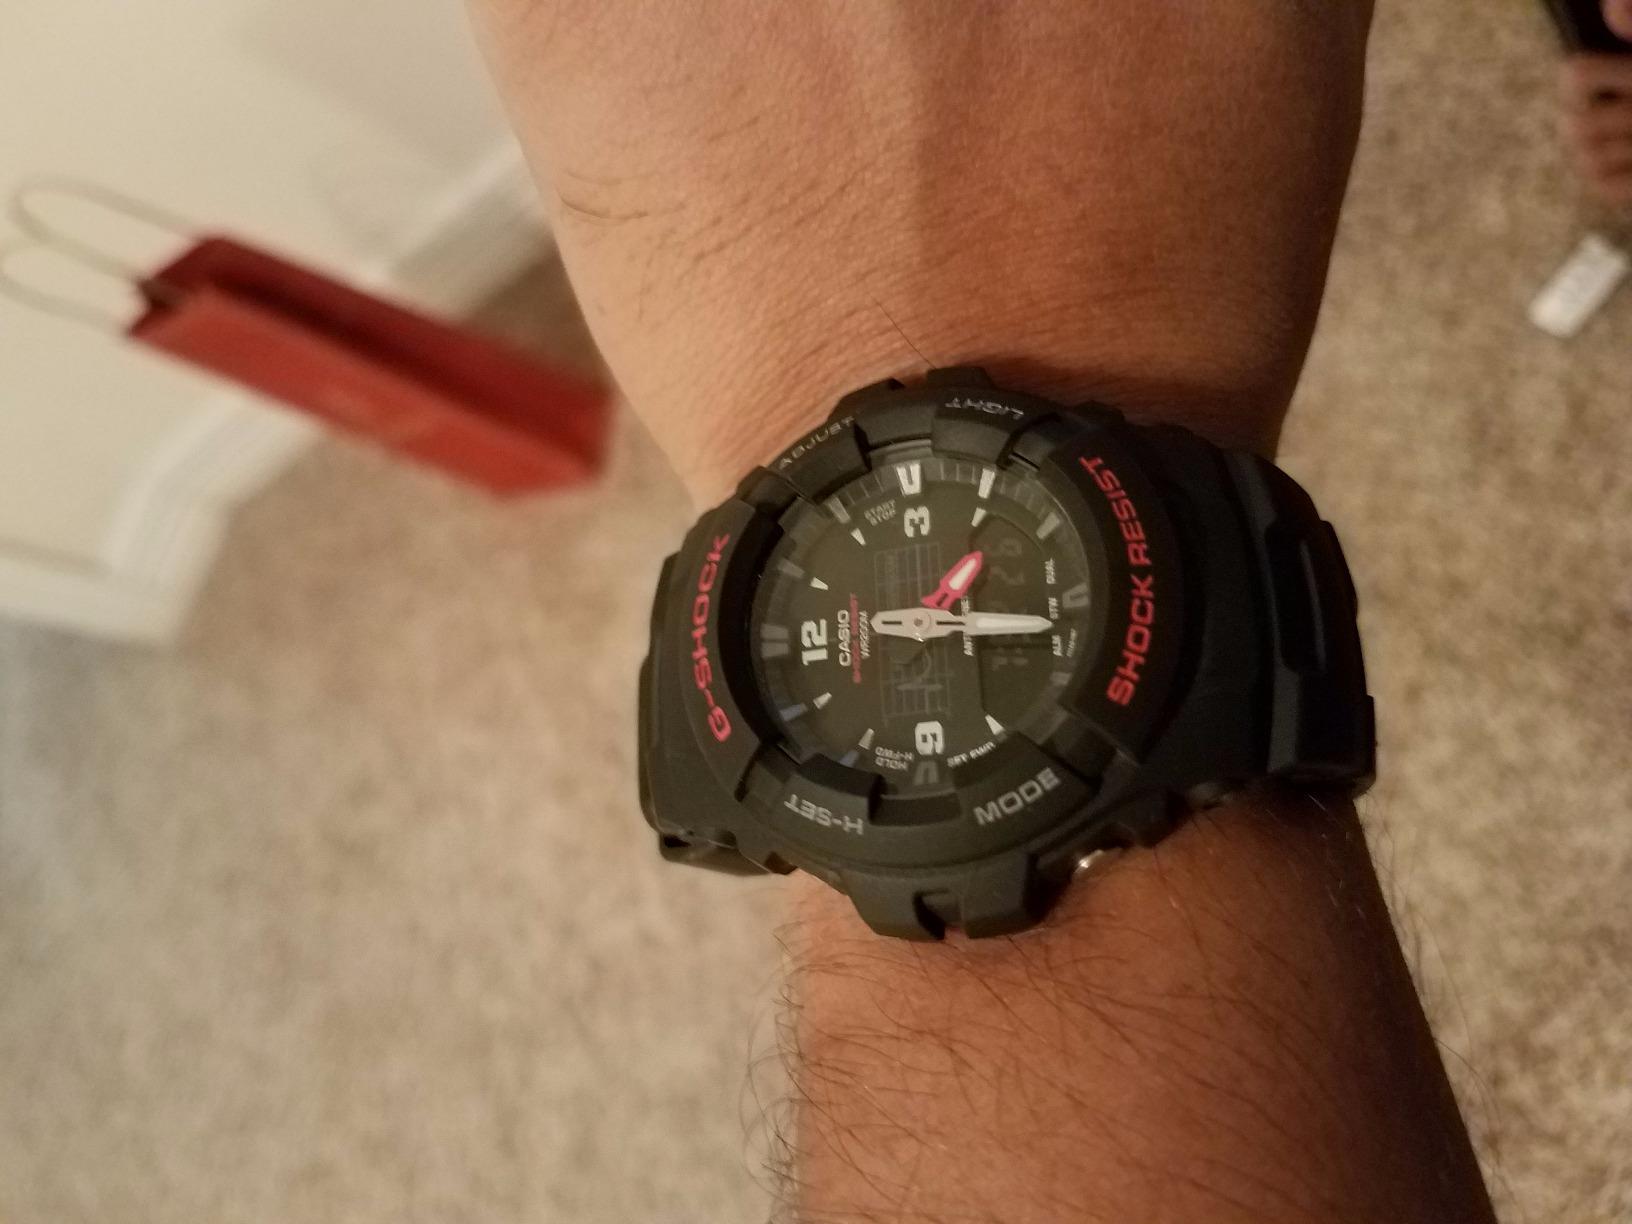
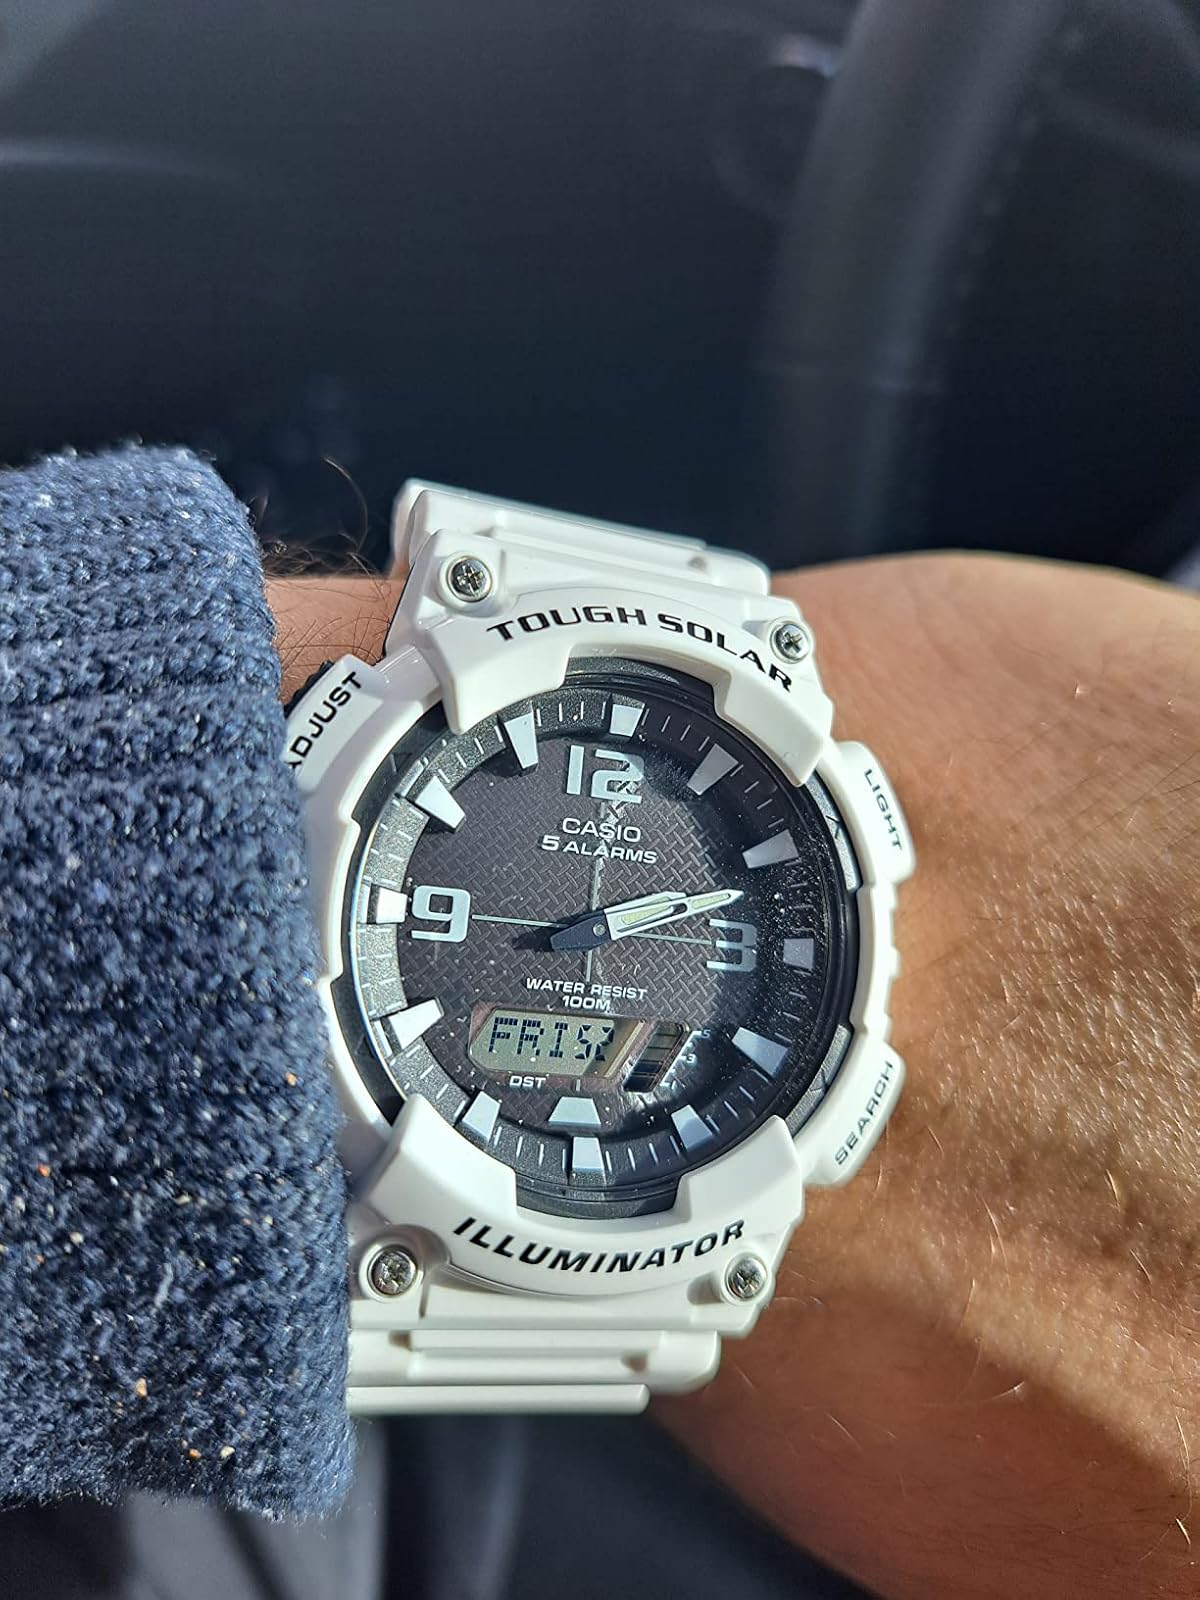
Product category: accessories_watch
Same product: no